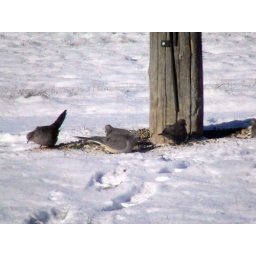
Mourning doves eating bird seed near clothesline pole